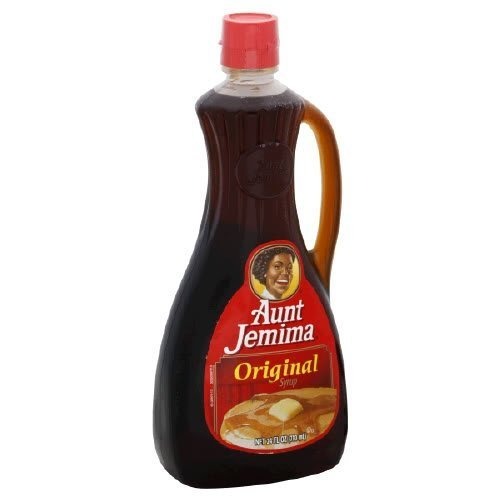
Item Name: Aunt Jemima Syrup, Original 24 oz (Pack of 6)
Bullet Point: Aunt Jemima Syrup, Original 24 oz (Pack of 6)
Product Description: Aunt Jemima Syrup, Original 24 oz (Pack of 6)
Value: 6.0
Unit: Count

Price: 3.87